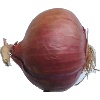
Label: Onion Red 1